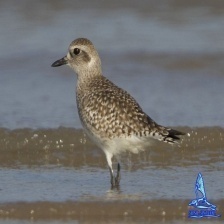
Species: GREY PLOVER
Scientific name: PLUVIALIS SQUATAROLA